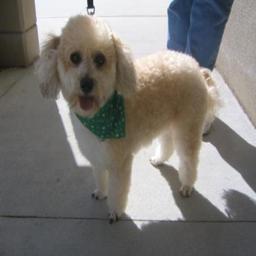
Animal: dogs